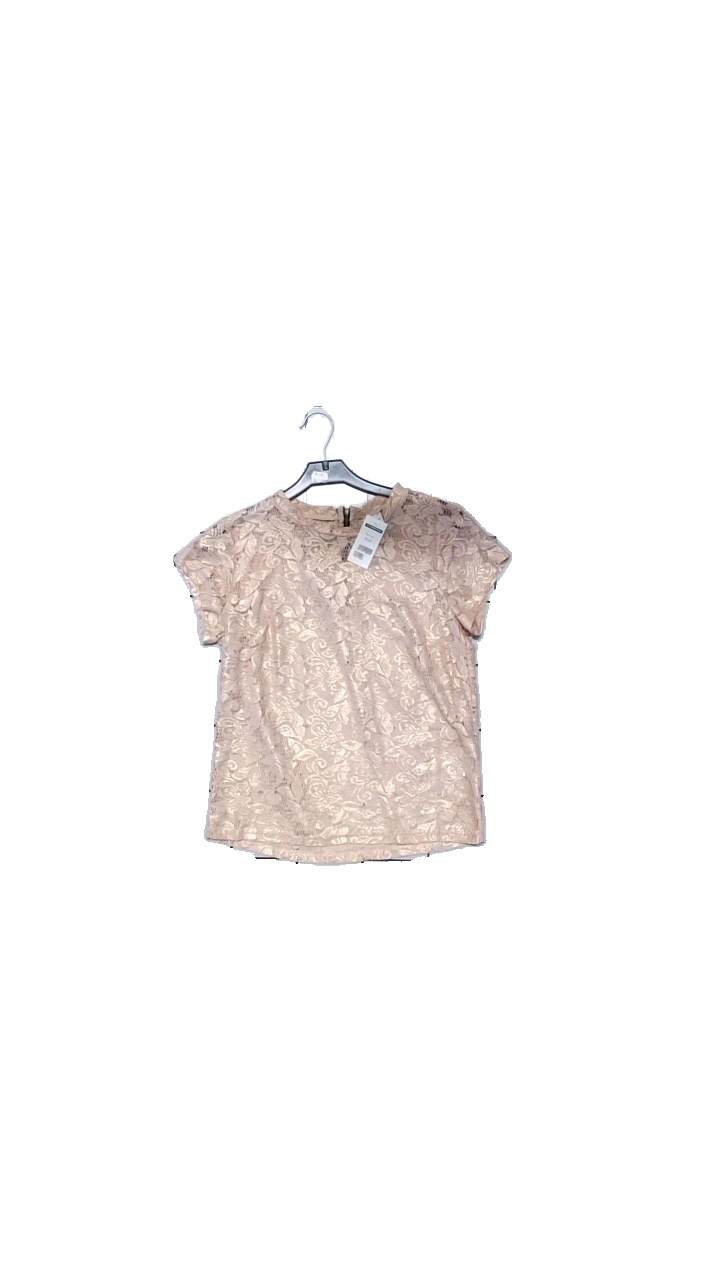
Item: Blouse (Ladies)
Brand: Gina Tricot
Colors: Pink
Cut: Regular
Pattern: Lace
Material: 100% polyester
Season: All
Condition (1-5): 5
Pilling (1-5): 5
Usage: Reuse
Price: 50-100